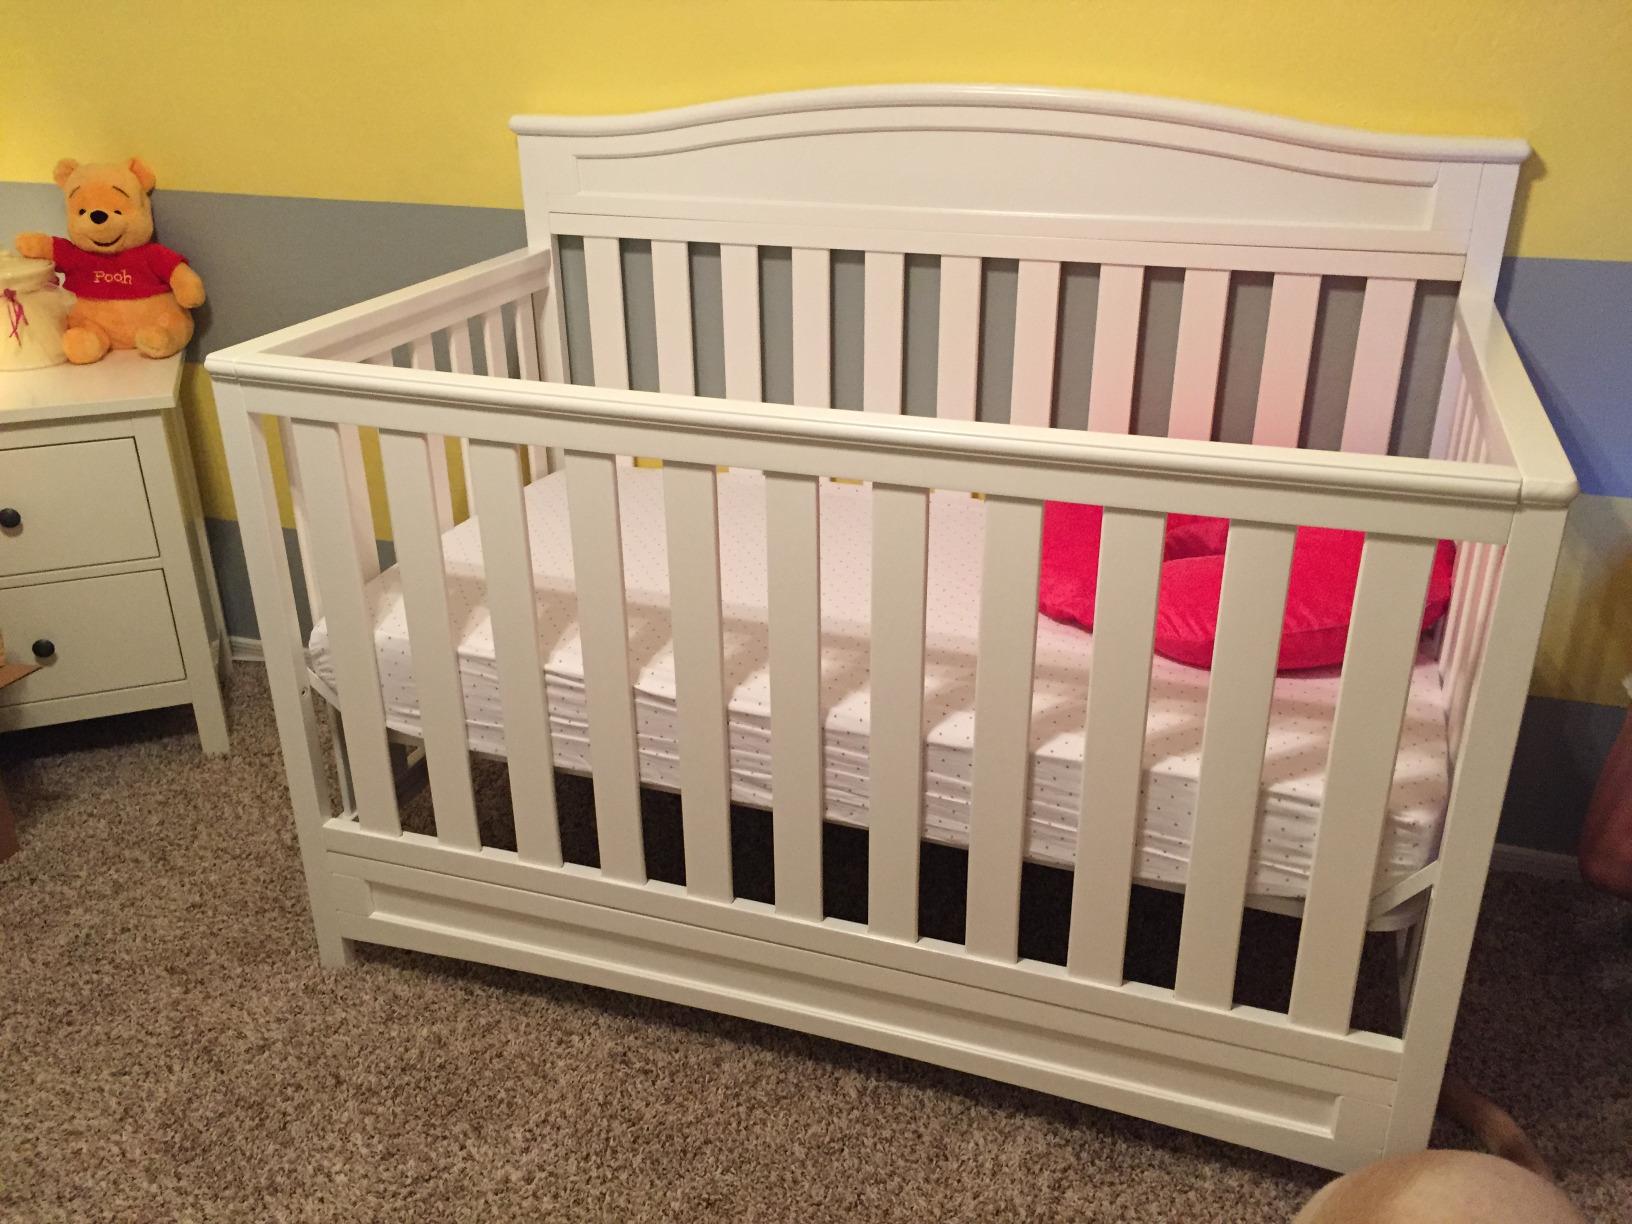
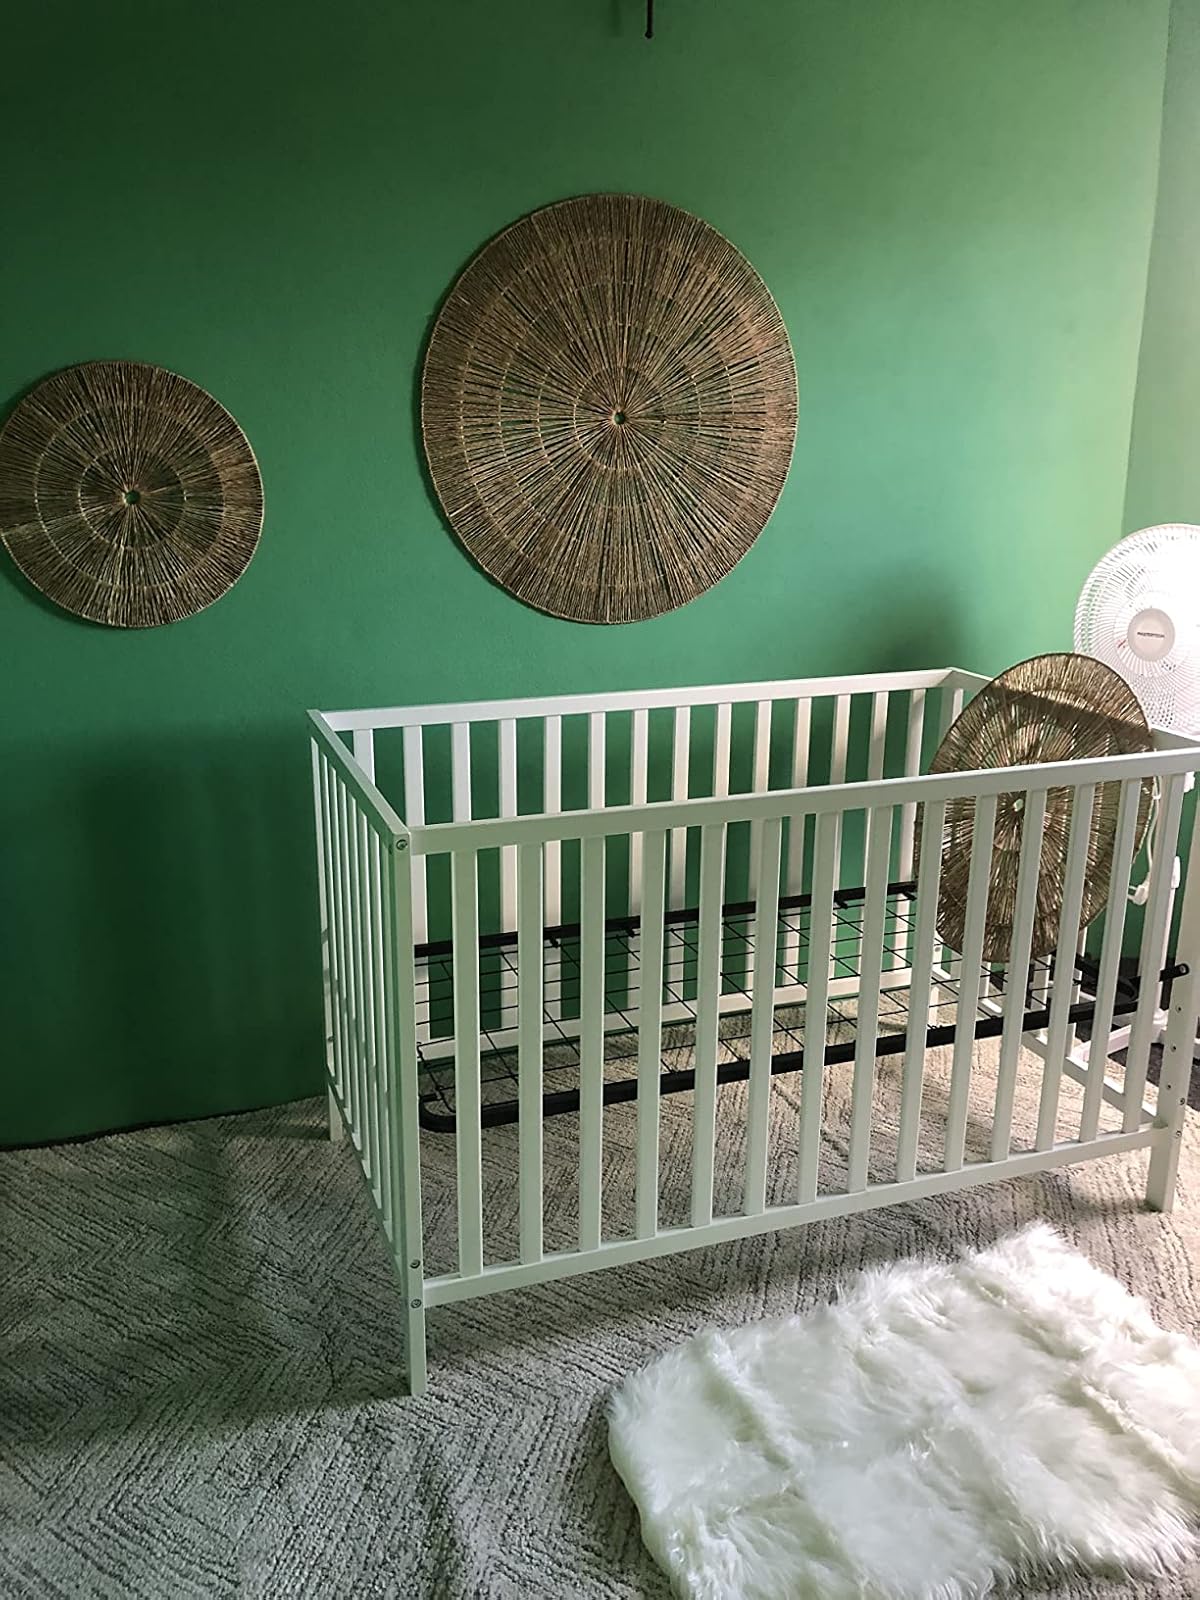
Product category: products_crib
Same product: no